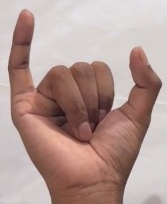
ASL sign: Y